Thomas Watkins

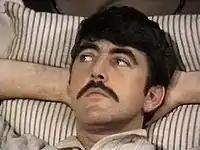
Thomas Watkins

Thomas David Watkins ( – ?) is a fictional character in the ITV drama "Upstairs, Downstairs" and its spin-off "Thomas & Sarah". He was portrayed by John Alderton.